Wix.com

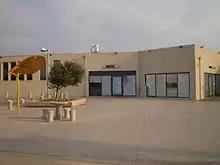
Wix's secondary headquarters, Tel Aviv, Israel

Wix.com Ltd. or simply Wix is an Israeli software company, publicly listed in the US, that provides cloud-based web development services. It offers tools for creating HTML5 websites for desktop and mobile platforms using online drag-and-drop editing. Along with its headquarters and other offices in Israel, Wix also has offices in Brazil, Canada, Germany, India, Ireland, Japan, Lithuania, Poland, the Netherlands, the United States, Ukraine, and Singapore.